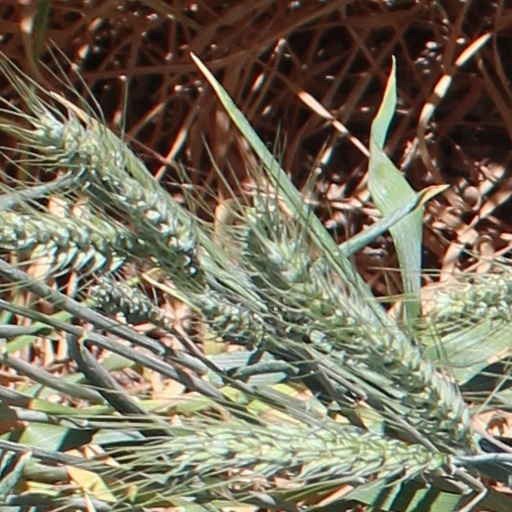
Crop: wheat